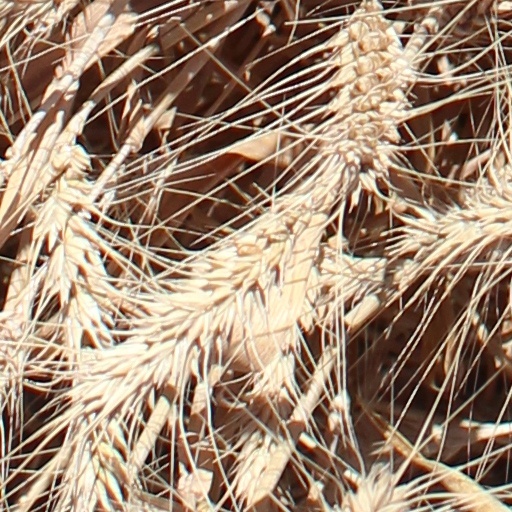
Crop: wheat